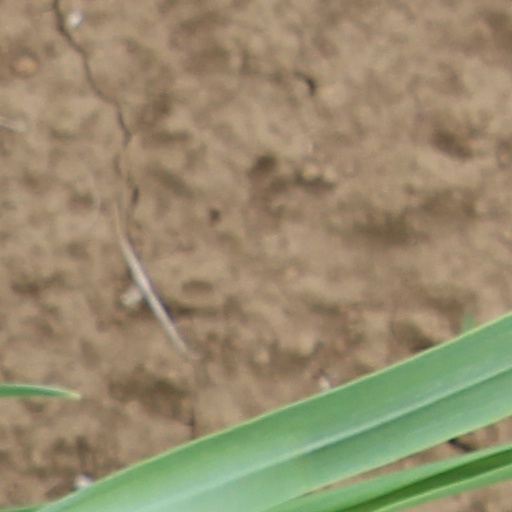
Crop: wheat